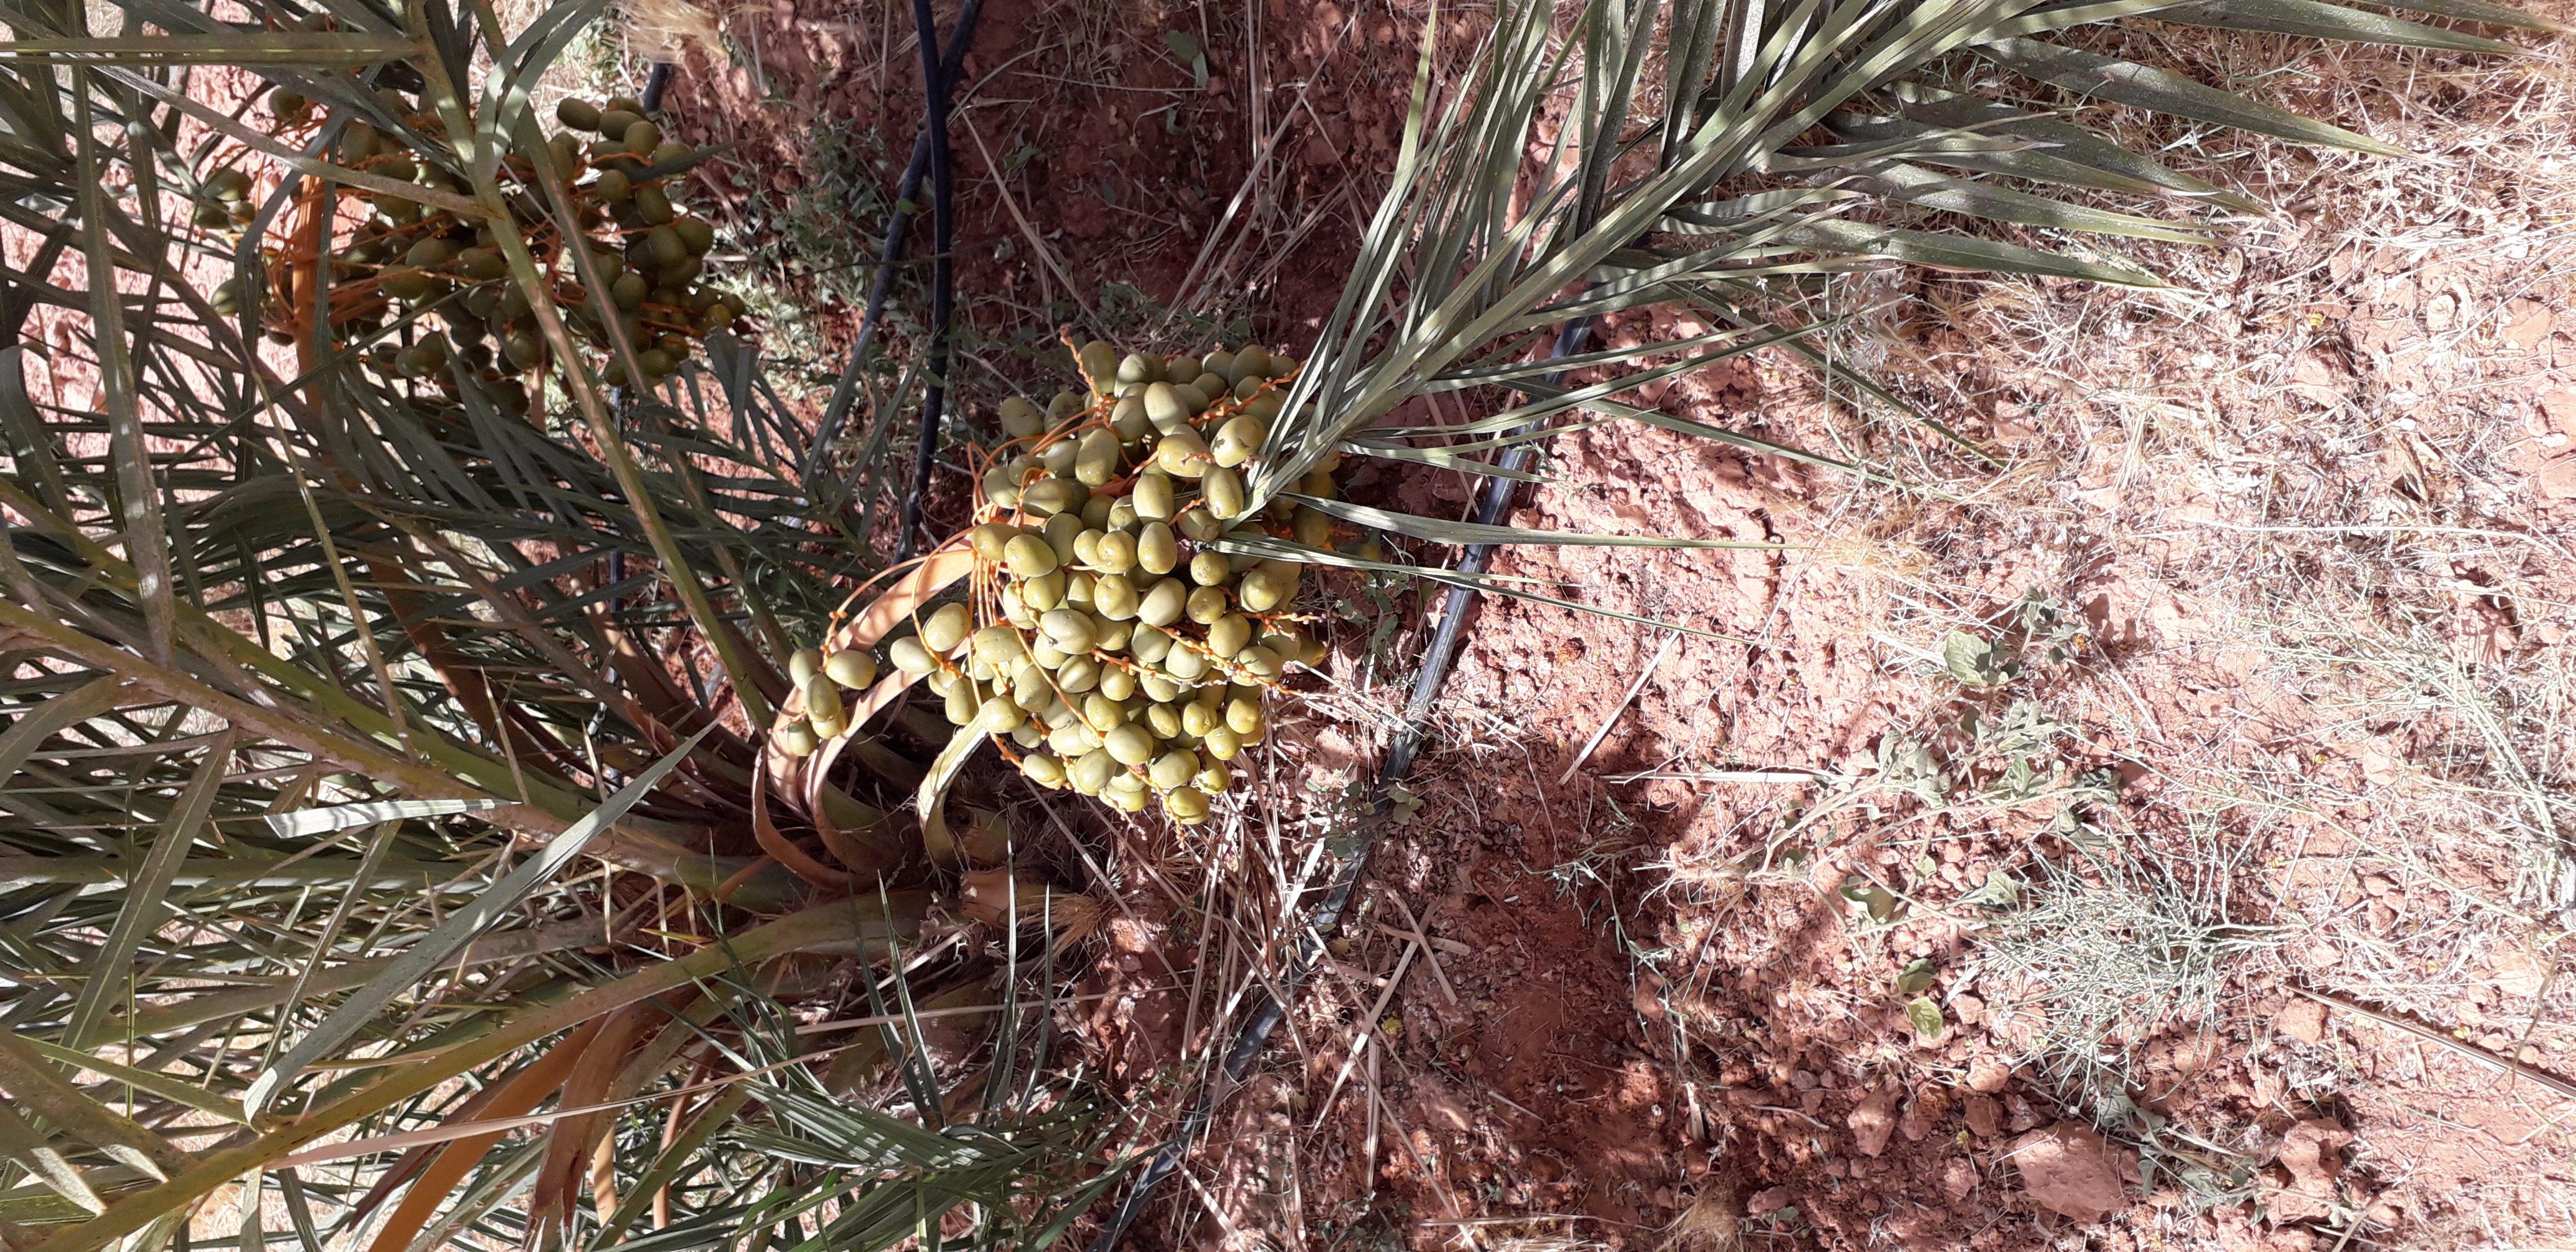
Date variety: Boufagous